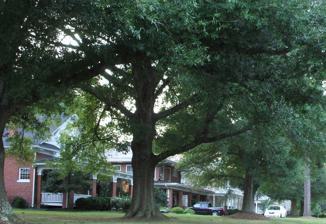
Building: Fifth Avenue Historic District (Kenbridge, Virginia)
Country: United States of America
Year built: 1827
Historic district in Virginia, United States United States historic place Fifth Avenue Historic District U.S. National Register of Historic Places U.S. Historic district Virginia Landmarks Register Show map of Virginia Show map of the United States Location 100-500 blocks of E. Fifth Ave., Kenbridge, Virginia Coordinates 36°57′35″N 78°16′00″W / 36.95972°N 78.26667°W / 36.95972; -78.26667 Area 23 acres (9.3 ha) Built 1908 ( 1908 ) Architect Robinson, Charles Morrison; Huff, Carence Wright Huff, et al Architectural style Queen Anne, Colonial Revival, et al. NRHP reference No. 06000066 VLR No. 247-0001 Significant dates Added to NRHP February 22, 2006 Designated VLR June 1, 2005 Fifth Avenue Historic District is an American national historic district located at Kenbridge , Lunenburg County, Virginia . It includes 63 contributing buildings in a residential area of the town of Kenbridge.  There are 39 primary residences, 16 garages, and eight sheds.  The dwellings constructed between 1890 and 1930 represent a variety of architectural styles including Queen Anne , Colonial Revival , and Bungalow .  Notable non-residential buildings include the Harris Hospital (c. 1910), Kenbridge Baptist Church (1948), Kenbridge Methodist Church (1914), and Kenbridge High School (1921), designed by noted Richmond architect Charles M. Robinson . It was listed on the National Register of Historic Places in 2006. References